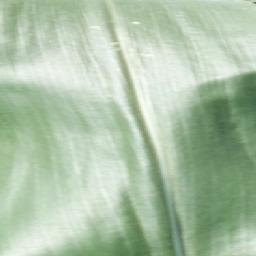
Label: Corn___healthy